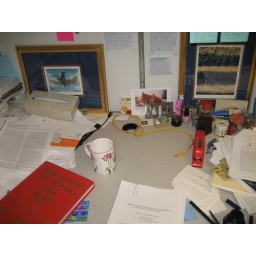
My desk in my office